The Little Bull-Calf

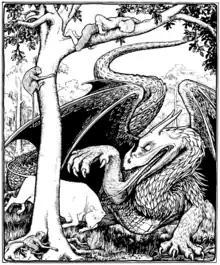
Illustration by John D. Batten for "More English Fairy Tales"

A little boy was given a little bull-calf by his father. His father died, and his mother remarried. His stepfather was cruel to him and threatened to kill the calf. An old man advised the boy to run away, and he did. He begged for some bread, which he shared with the calf. Later, he begged for some cheese, which he would have shared, but the calf refused. It told the boy it would go into the wild and kill all the creatures it finds, except a dragon, which will kill it. It told the boy to climb a tree, and once it was dead, to skin it and take its bladder, which would make anything it struck drop dead. With it, he was to kill the dragon.